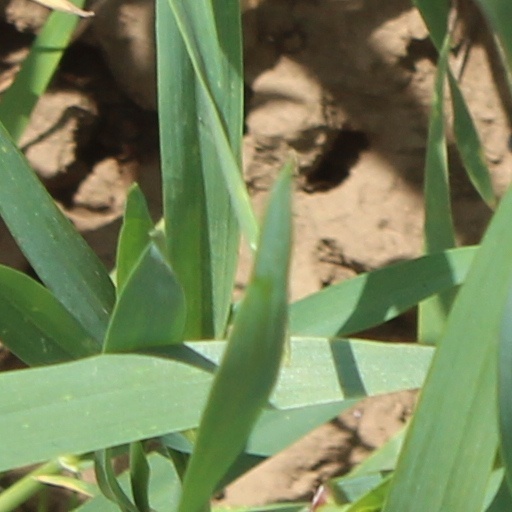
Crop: wheat